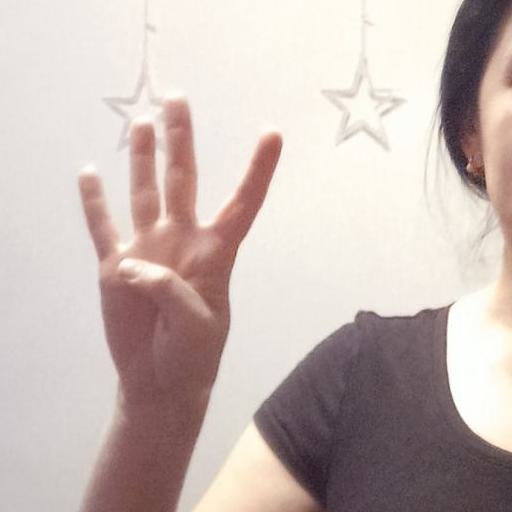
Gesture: four